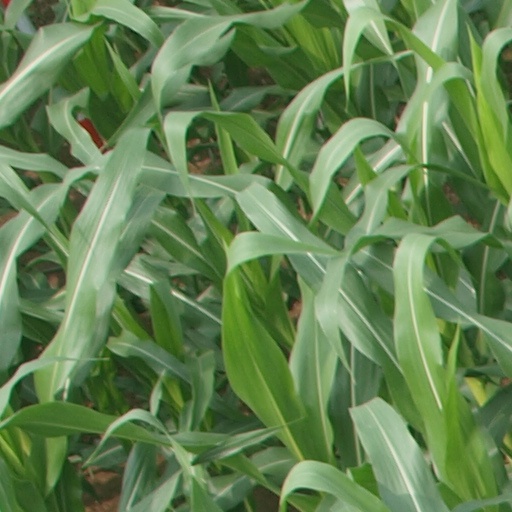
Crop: maize; corn